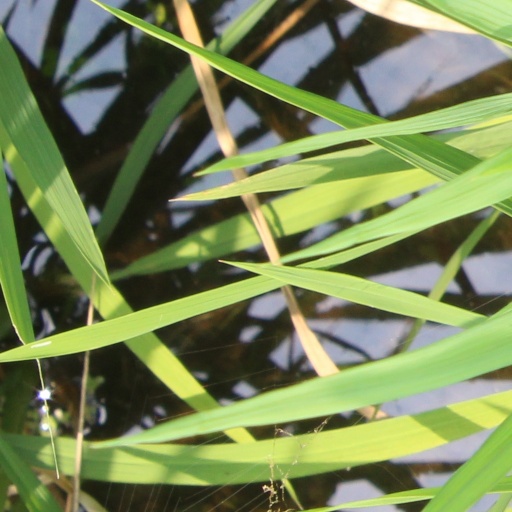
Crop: rice